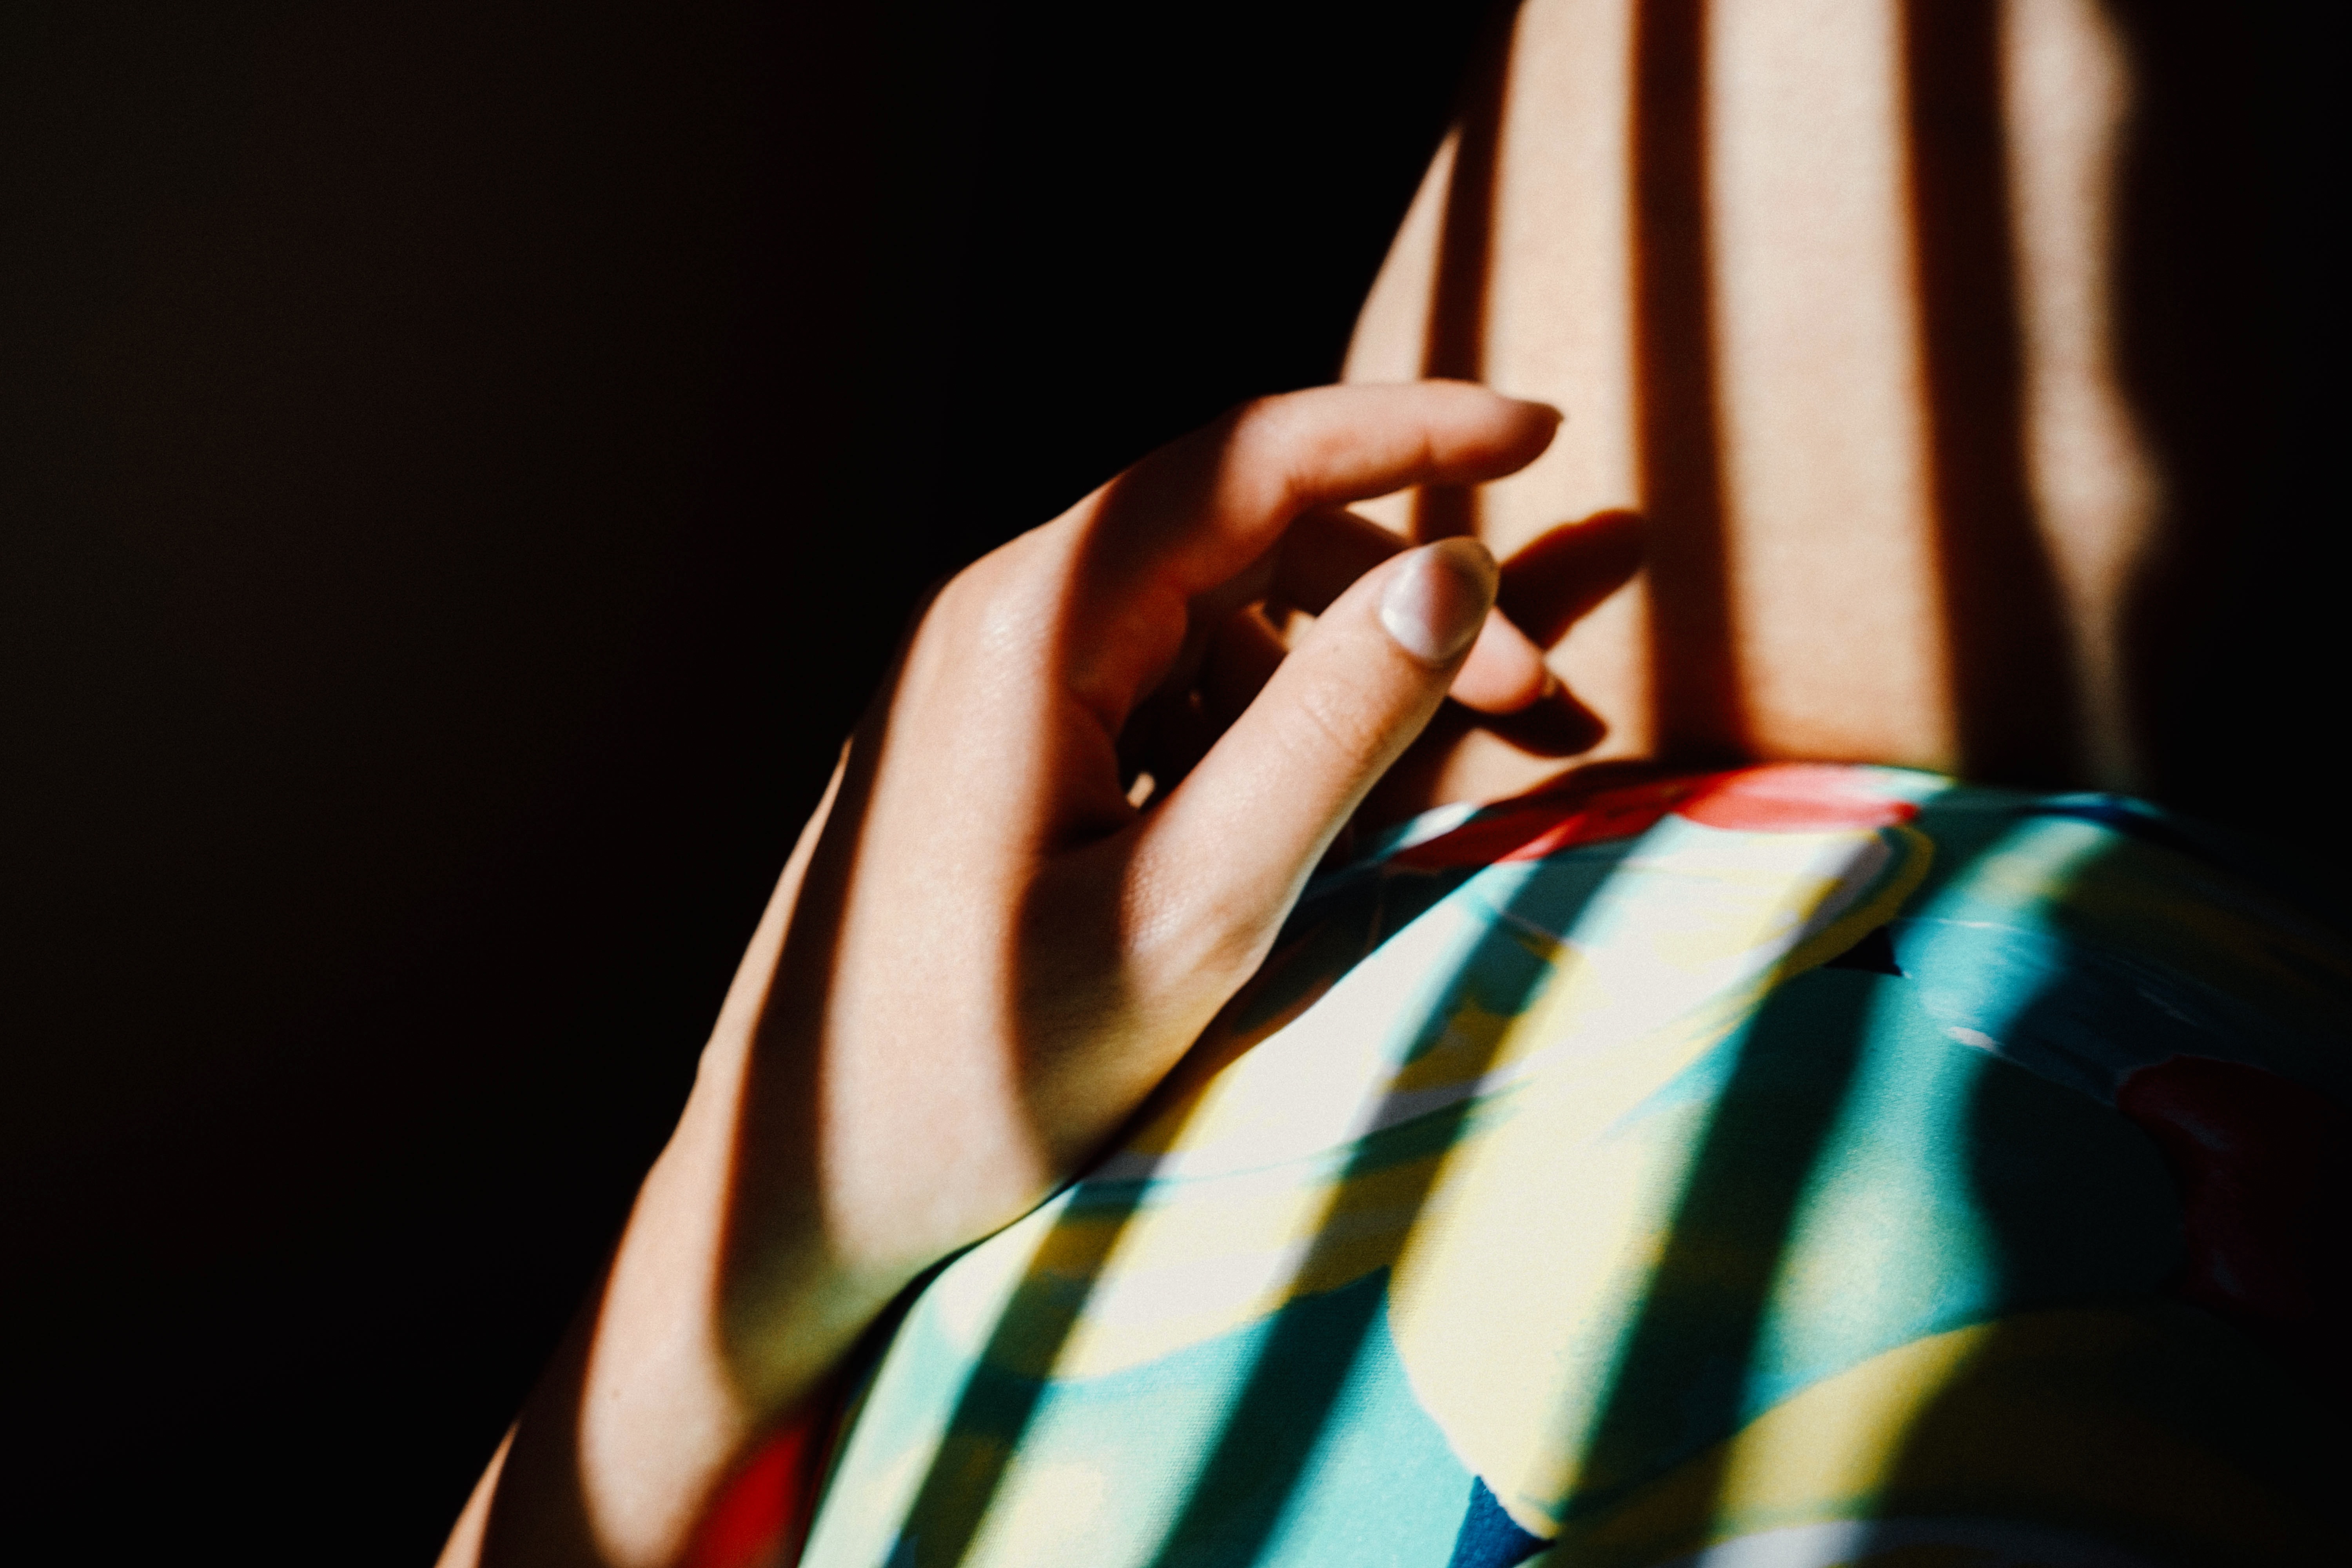
hand, music, light, photography, guitar, finger, color, musical instrument, close up, string instrument, plucked string instruments